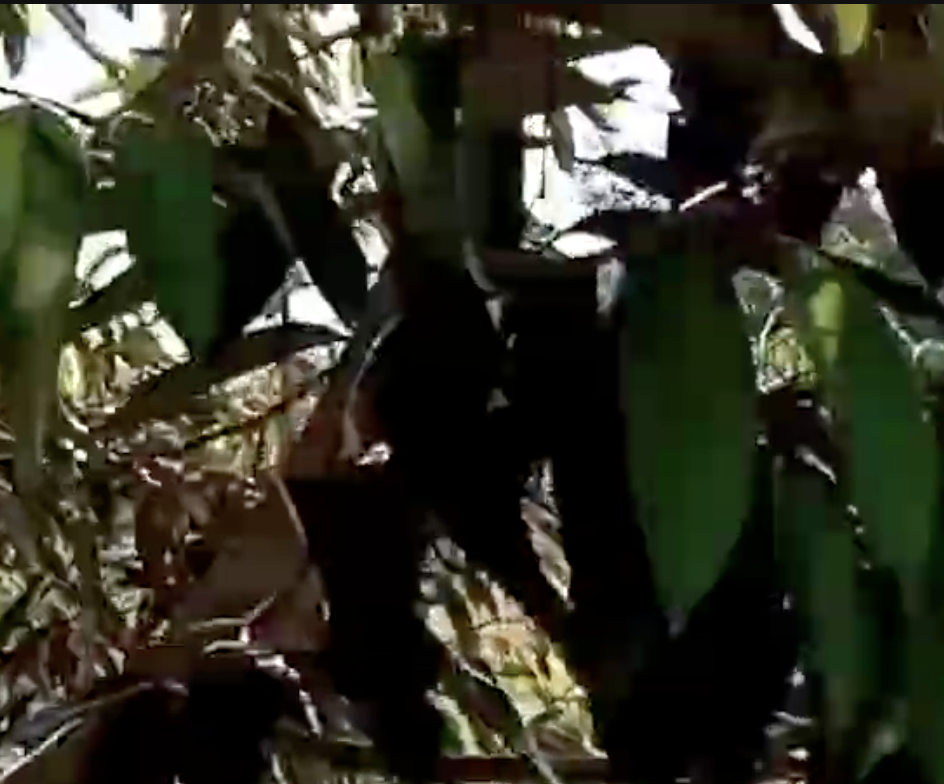
Label: sooty_mold